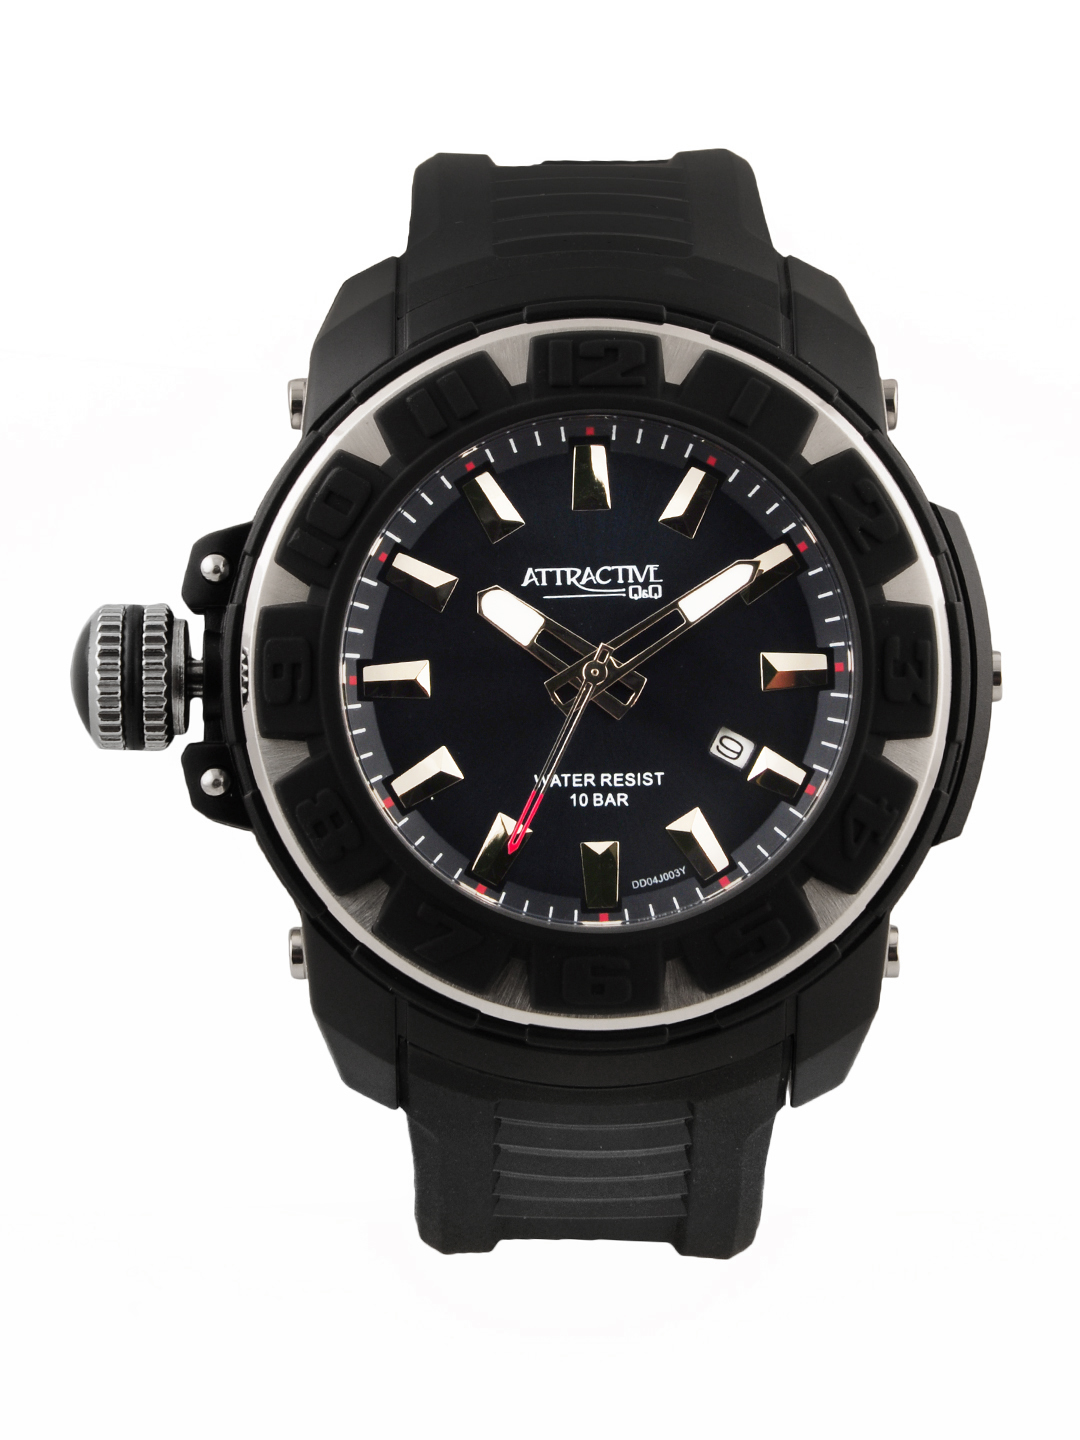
Q&Q Men Black Watch
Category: Accessories / Watches / Watches
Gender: Men
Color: Black
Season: Winter 2016
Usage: Casual